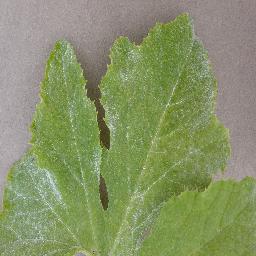
Label: Squash___Powdery_mildew